111 Battalion

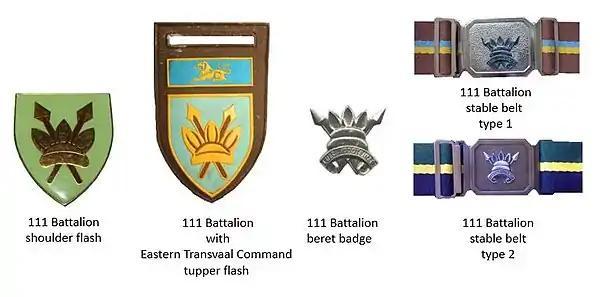
SADF era 111 Battalion insignia

Peled, A. A question of Loyalty Military Manpower Policy in Multiethinic States, Cornell University Press, 1998, Chapter 2: South Africa: From Exclusion to Inclusion